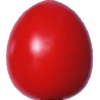
Label: tomato_cherry_red